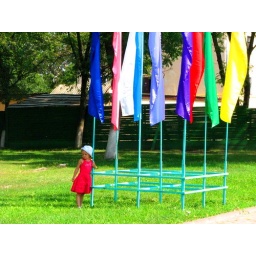
little girl in the red dress